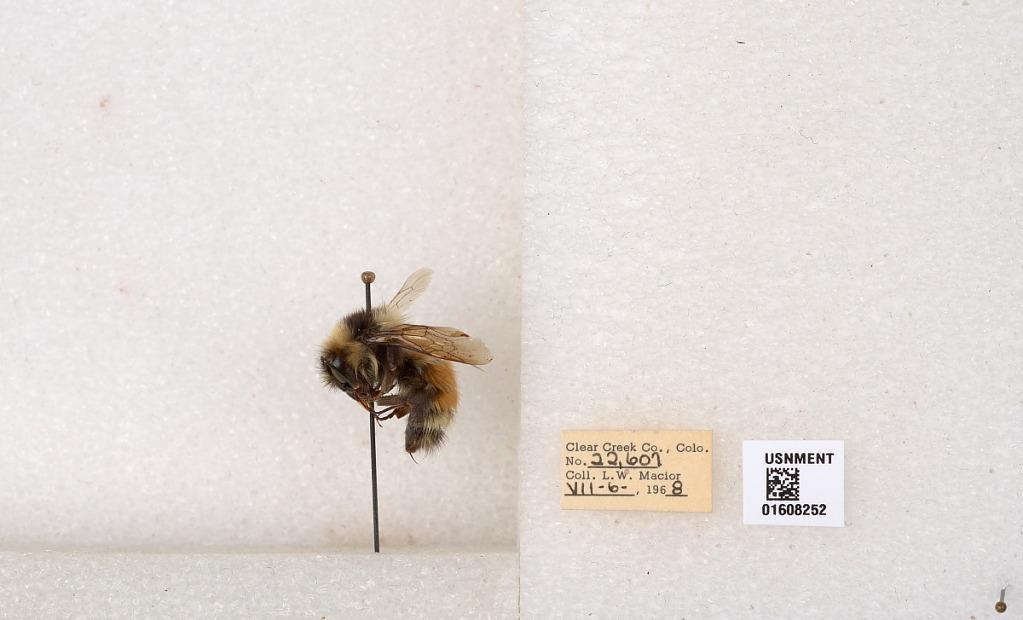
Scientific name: Bombus (Pyrobombus) sylvicola Kirby
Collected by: L. Macior
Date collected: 1968-7-6
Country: United States
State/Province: Colorado
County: Clear Creek
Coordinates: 39.6891, -105.644